Maurício (footballer, born October 1988)

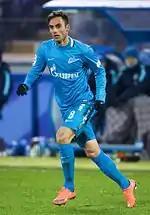
With Zenit in 2016

On 17 January 2016, Maurício moved to Zenit Saint Petersburg on a six-month contract, with the option of an extension at the end of it. On 19 May 2016, Zenit extended Maurício's contract until the end of the 2018–19 season. On 24 July 2017, he was released from his contract by mutual consent.